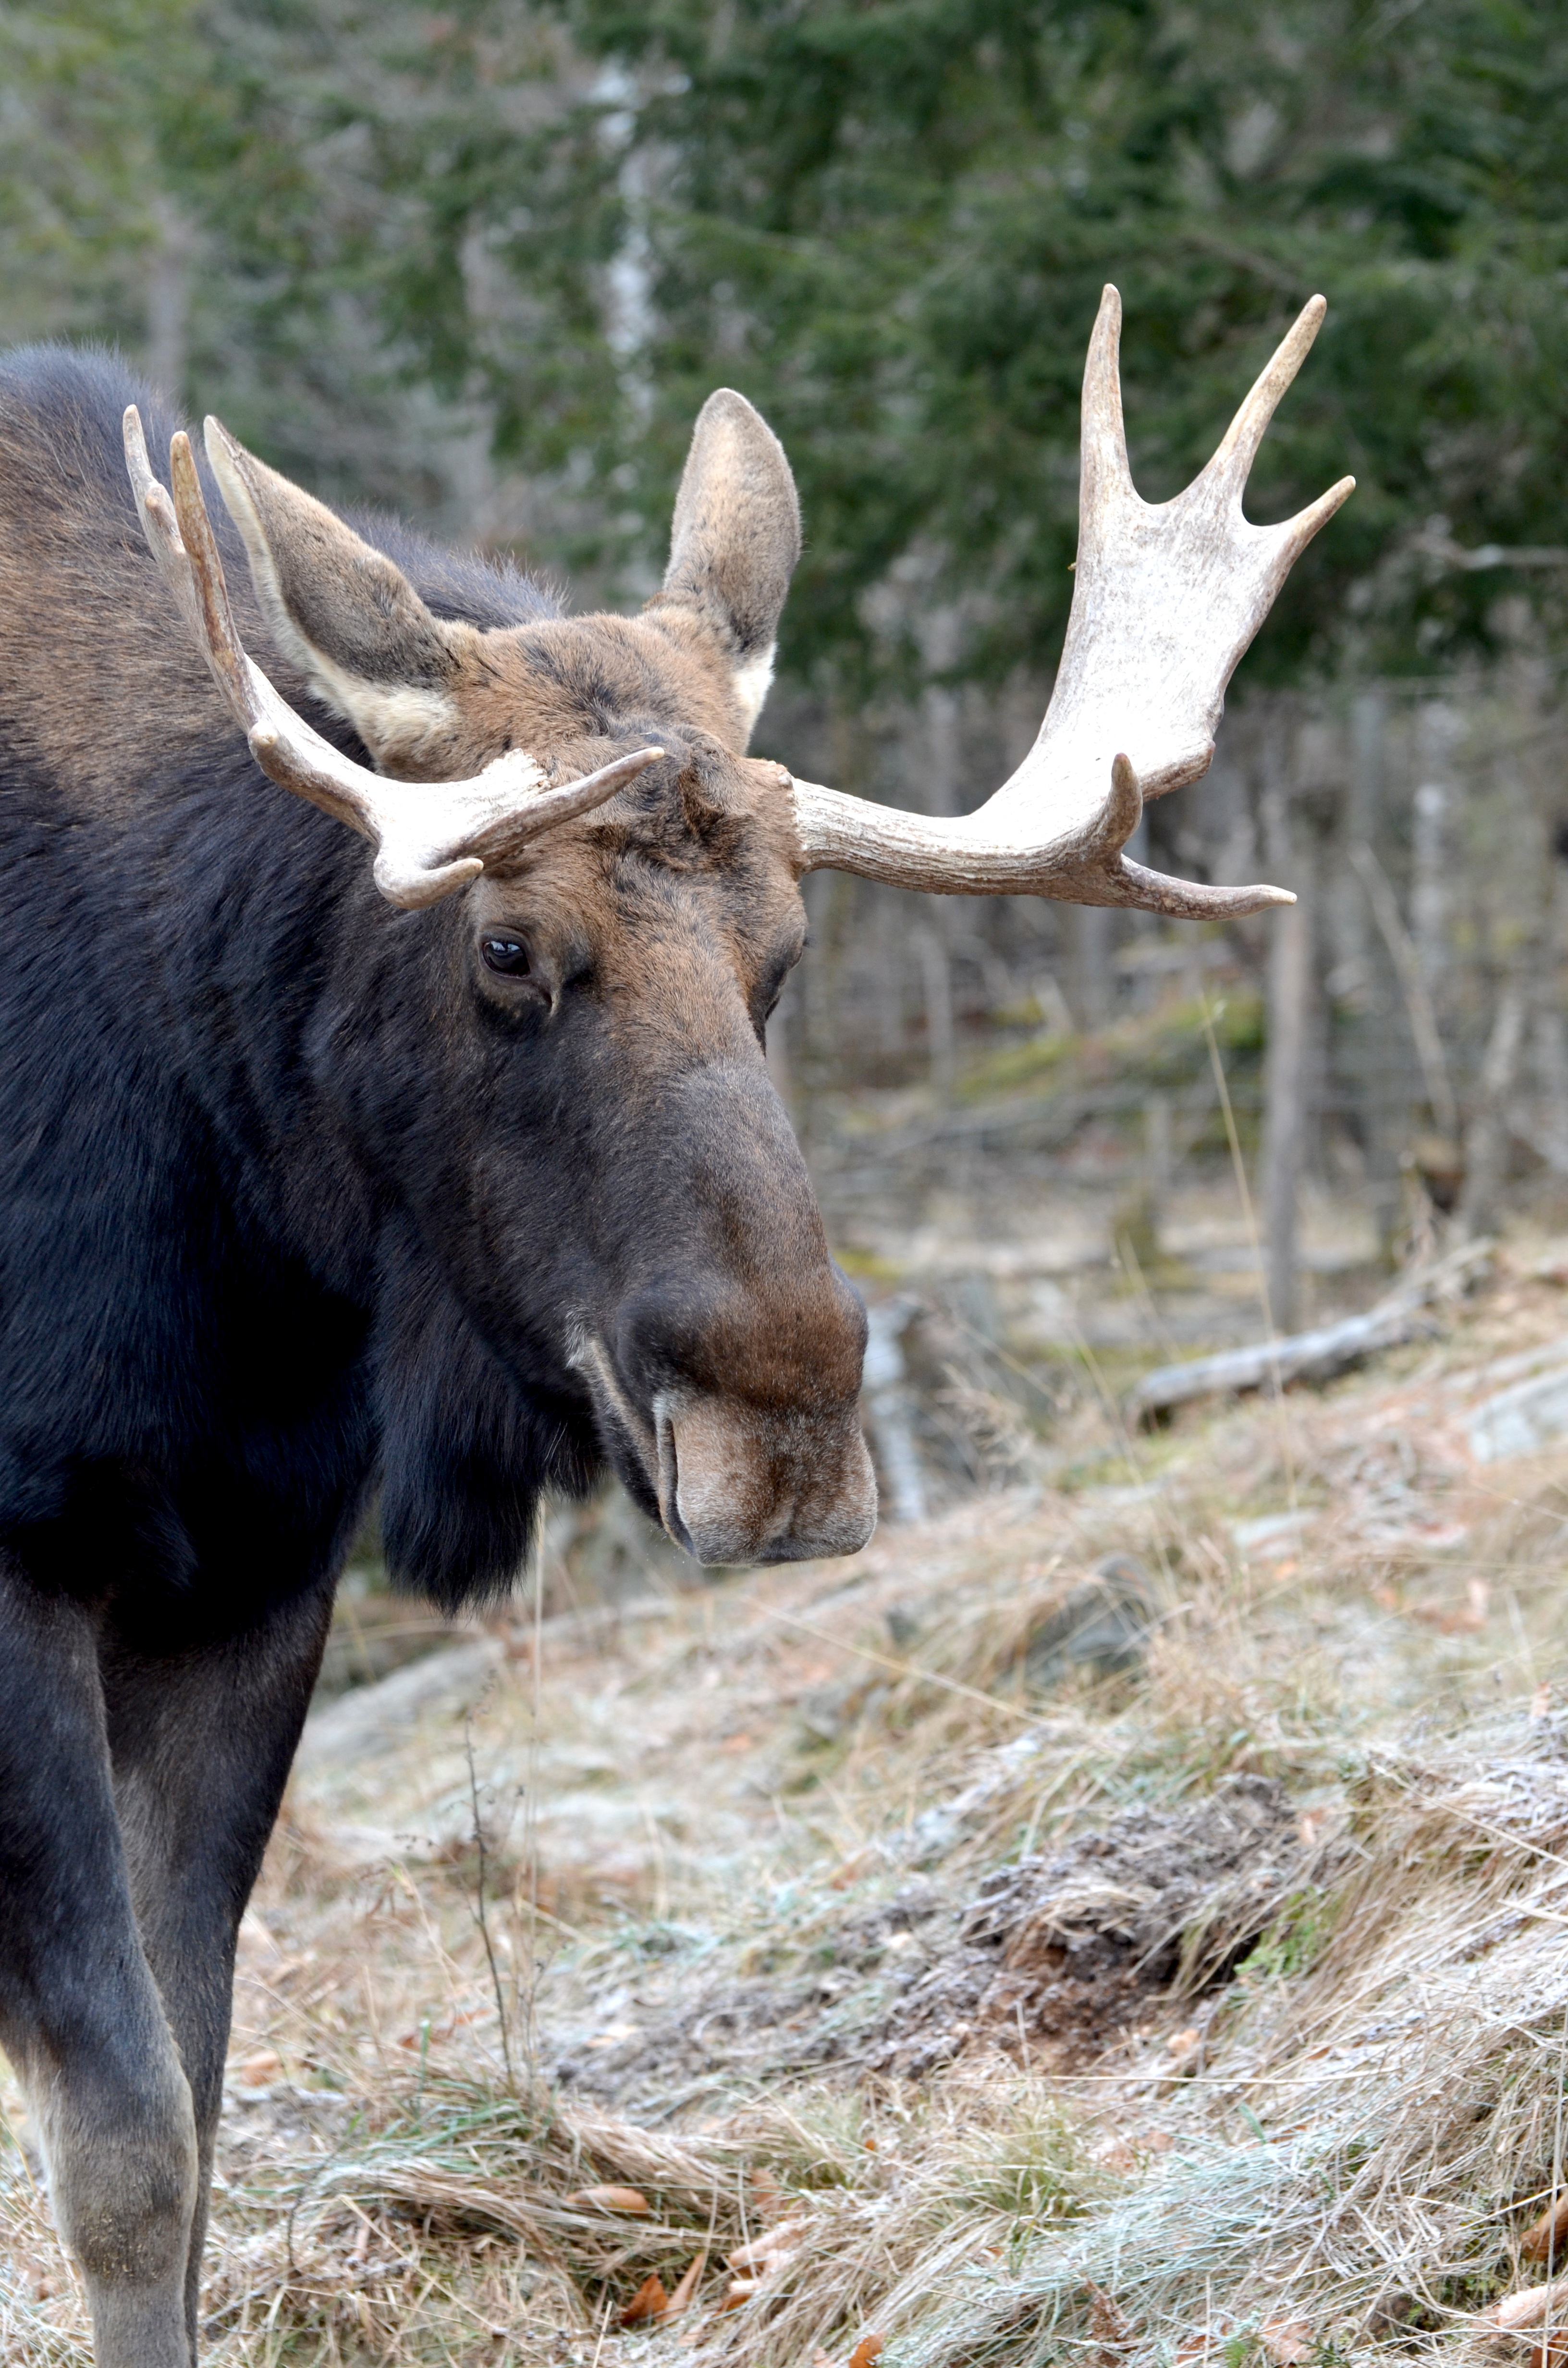
nature, forest, game, animal, male, wildlife, wild, horn, natural, mammal, fauna, moose, bull, north, adult, wild animals, white tailed deer, pack animal, cattle like mammal